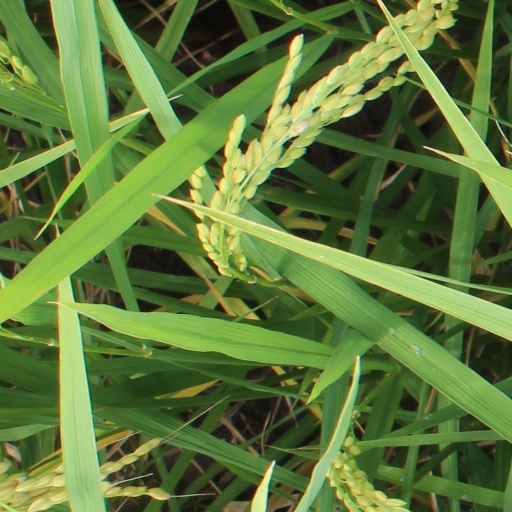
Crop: rice